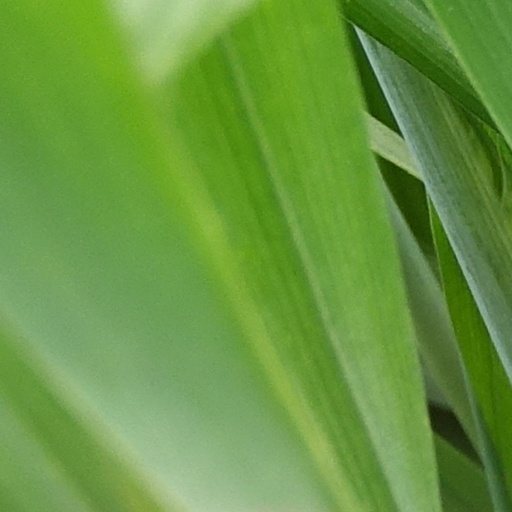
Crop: wheat